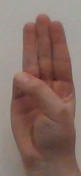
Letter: thaa